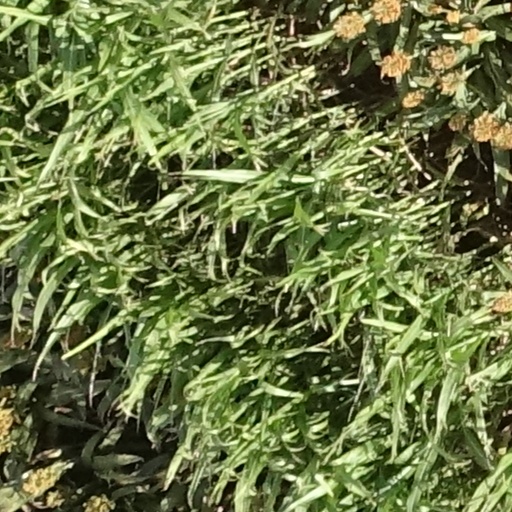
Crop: sorghum